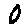
Label: 0